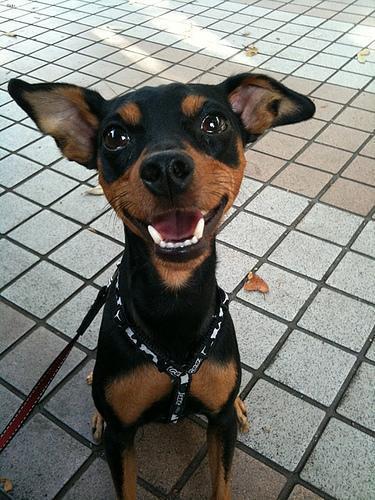
miniature pinscher